Mamukkoya

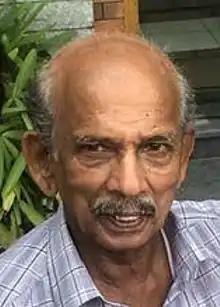

Mamukkoya (5 July 1946 – 26 April 2023) was an Indian actor known for his work predominately in Malayalam cinema. He mostly appeared in comedic roles. His unique usage of Kozhikode dialect and style marked his presence in the industry. In a career spanning over four decades, Mamukkoya acted in more than 450 Malayalam films and was the first winner of the State award for best comedian in Malayalam cinema.